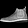
Label: Ankle boot